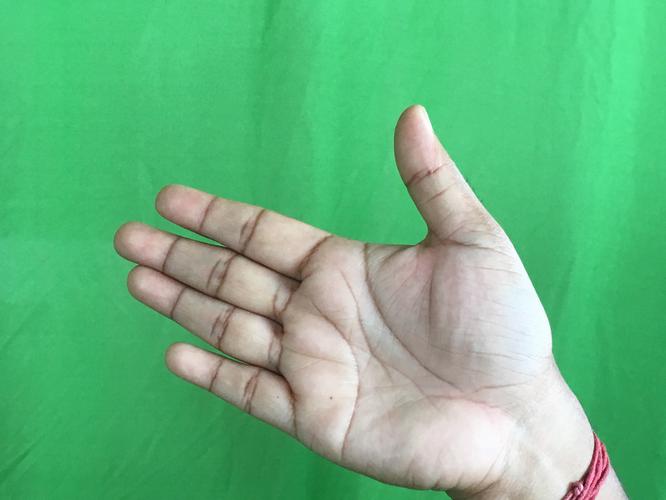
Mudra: Ardhachandran
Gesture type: single_hand